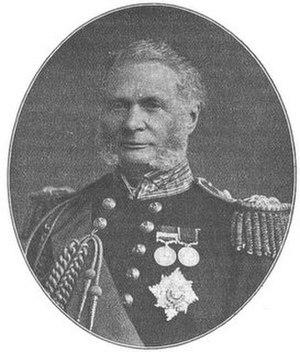
Le First Sea Lord ou « 1SL » est le titre du commandant général de la Royal Navy et de tous les services de la marine britannique. Il détient aussi le titre de chef d'état-major de la Marine. Il est membre du Comité des chefs d'état-major et de l'Admiralty Board. Il était auparavant nommé First Naval Lord.